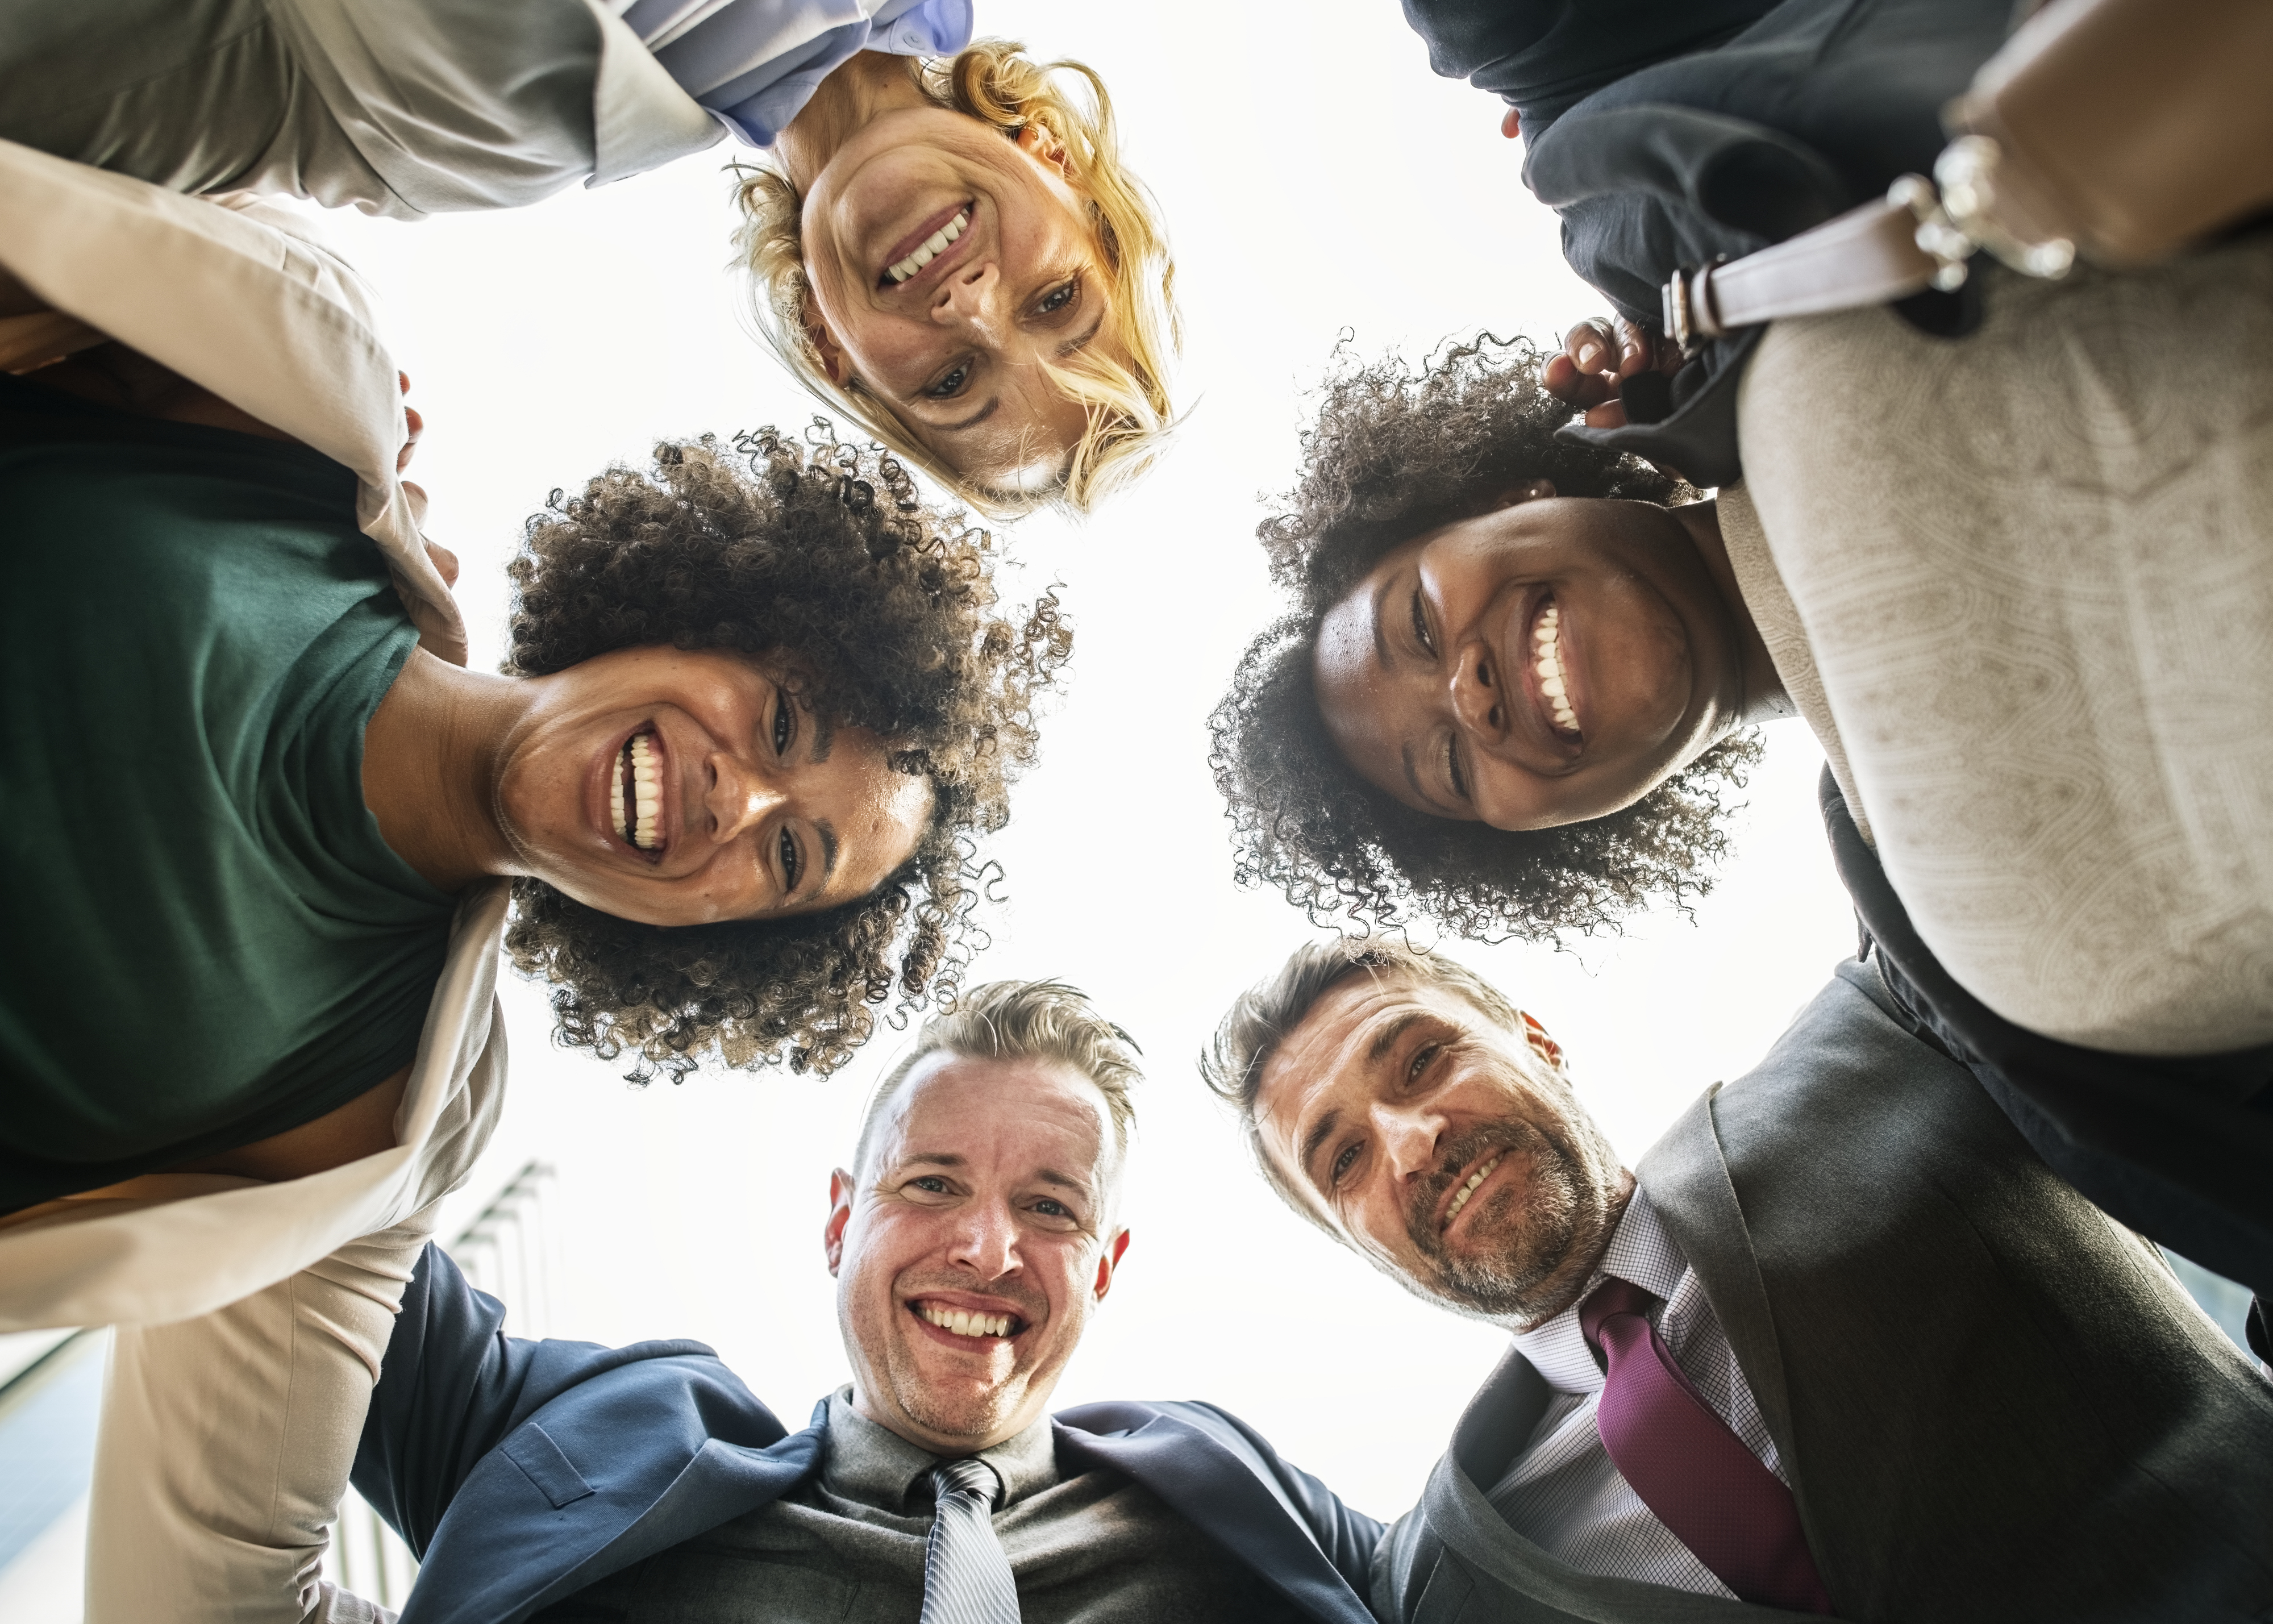
achievement, african, african american, arms around, bangkok, black, bridge, business, business district, business people, businessmen, businesswomen, caucasian, cbd, chongnonsi, city, city center, colleagues, corporate, diverse, diversity, downtown, expatriates, expats, happiness, happy, holding, hugging, joyful, laughing, leaning in, looking down, office worker, people, sathorn, smiling, success, successful, team, team building, teamwork, together, togetherness, urban, westerner, fun, human behavior, smile, friendship